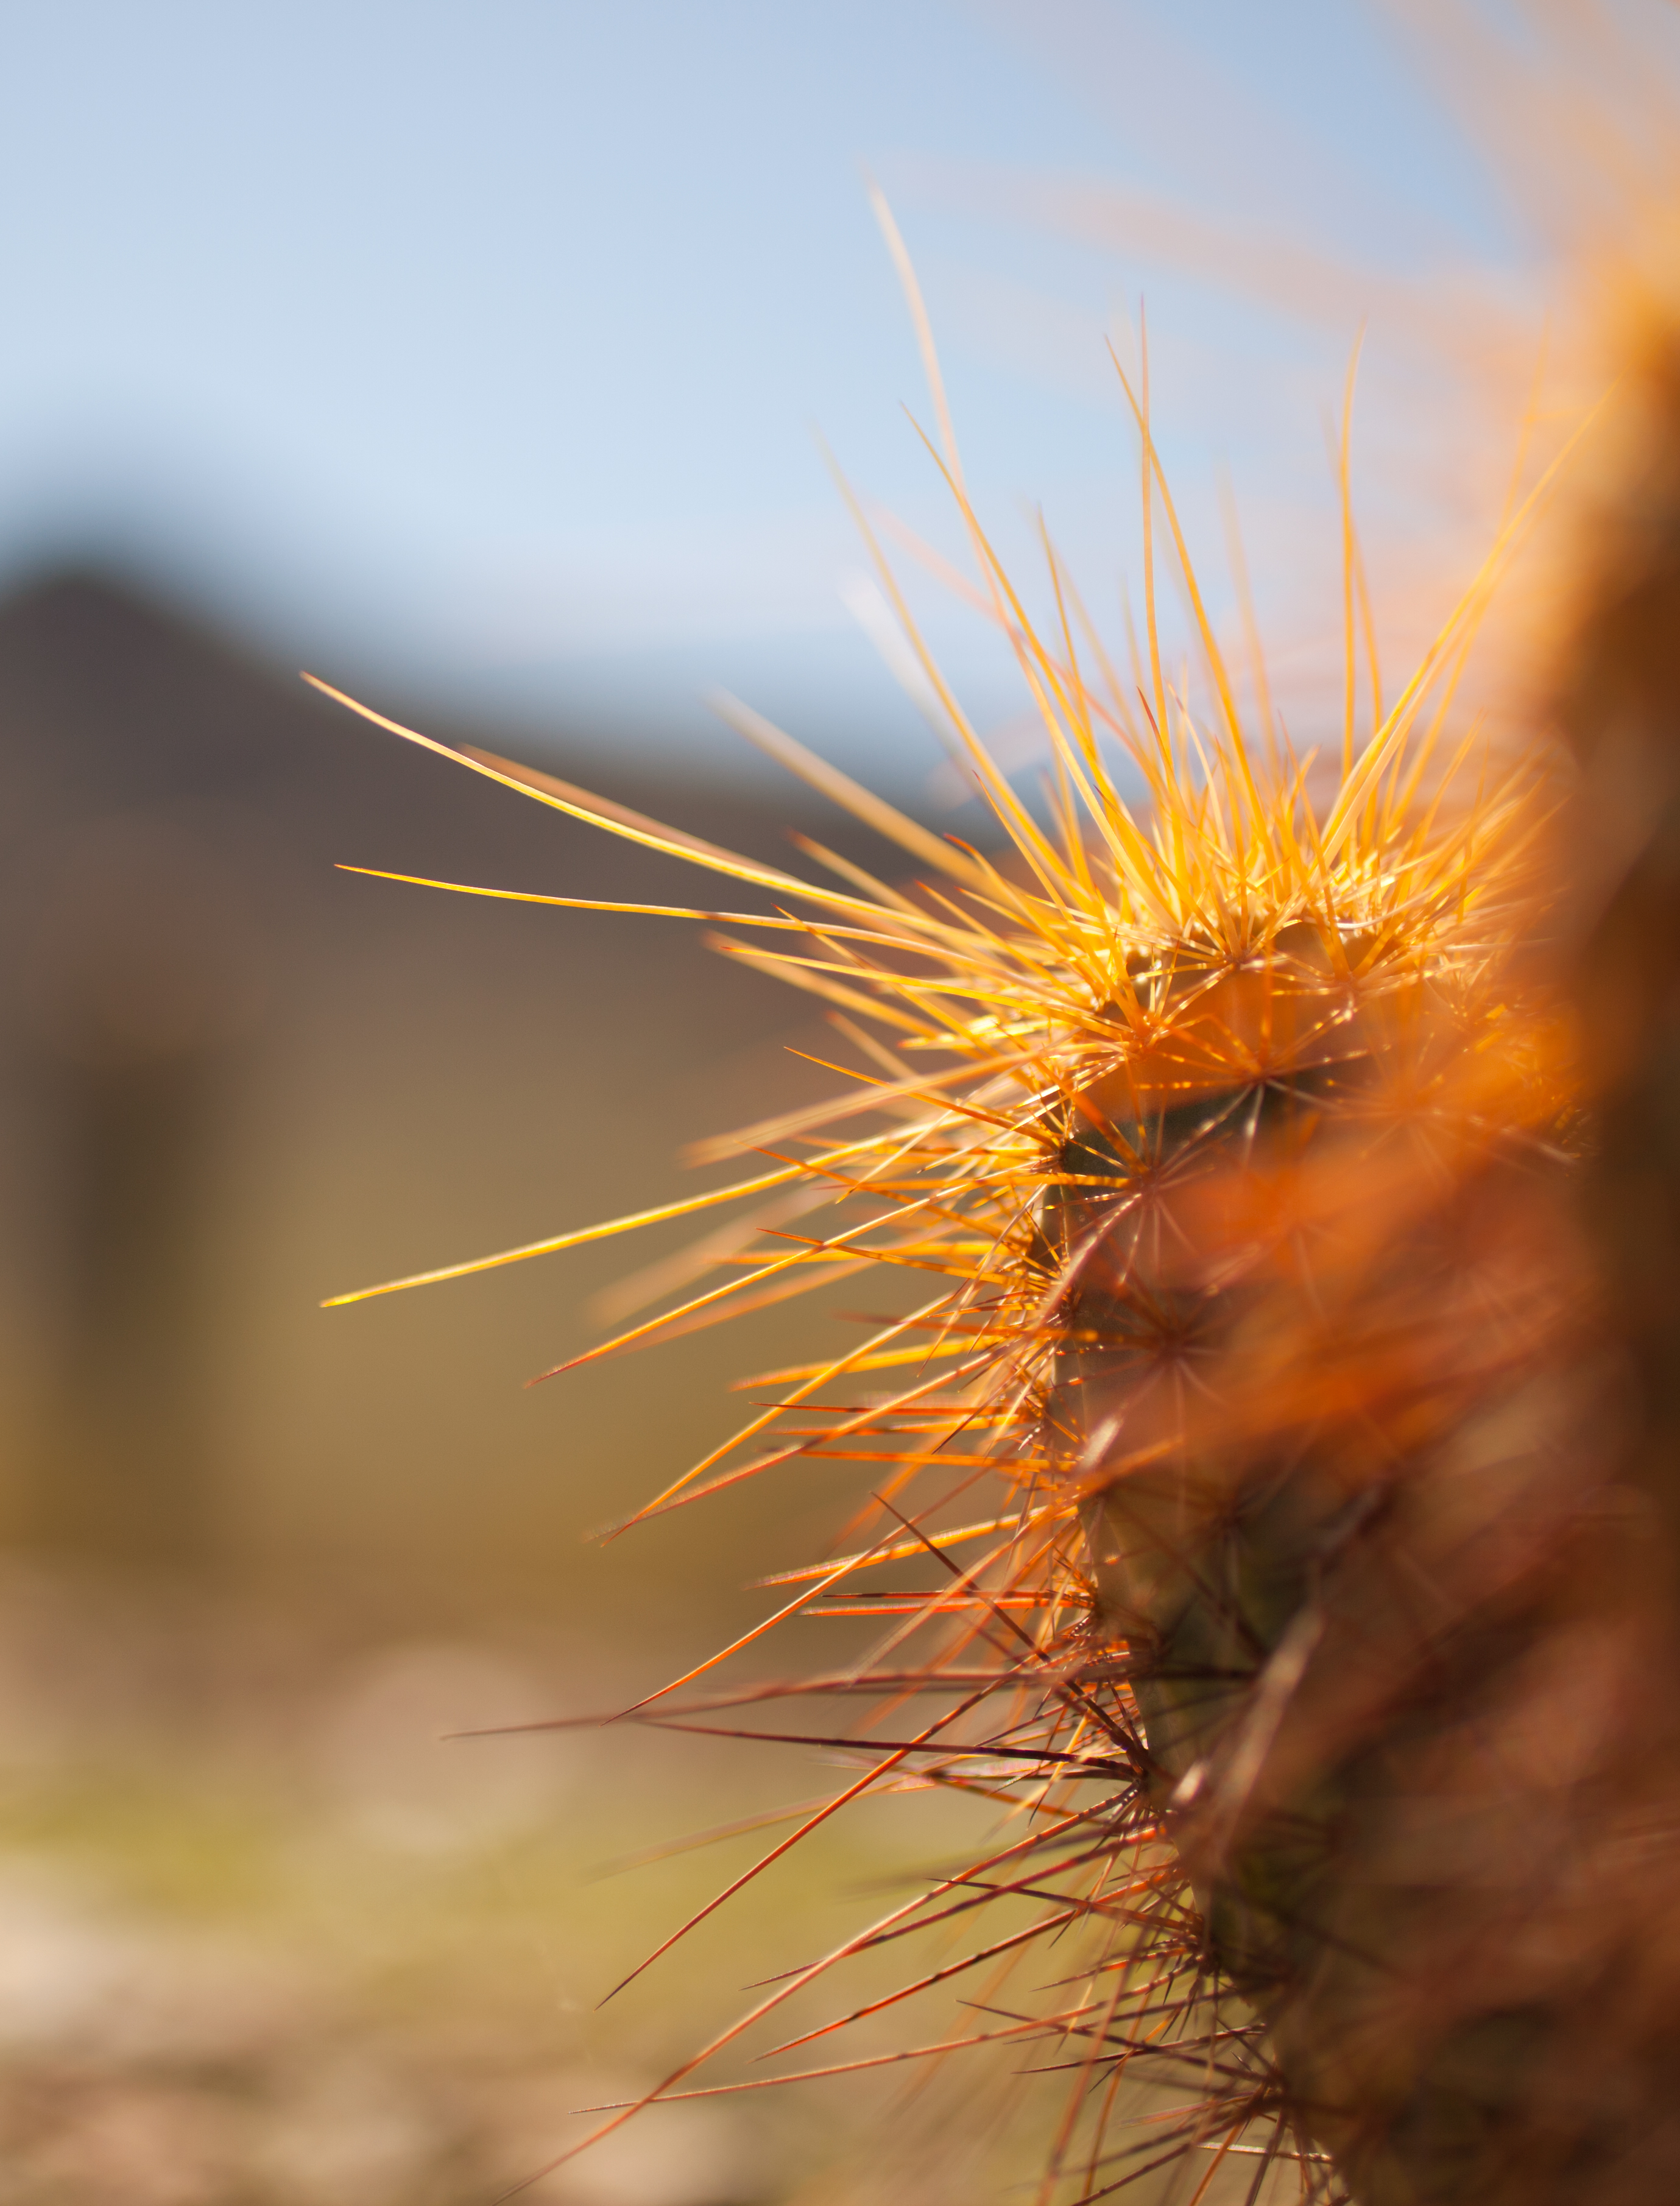
nature, grass, branch, cactus, blur, plant, sun, sunset, field, photography, prairie, sunlight, morning, leaf, desert, flower, summer, dry, autumn, yellow, flora, close up, macro photography, prick, flowering plant, daisy family, grass family, plant stem, land plant, thorns spines and prickles